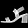
Label: Sandal